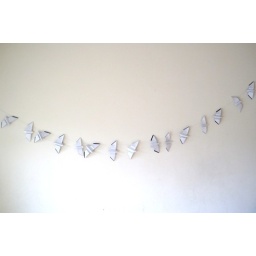
a flock of seagulls in origami strung w/ blue and white bakers twine. november 2010